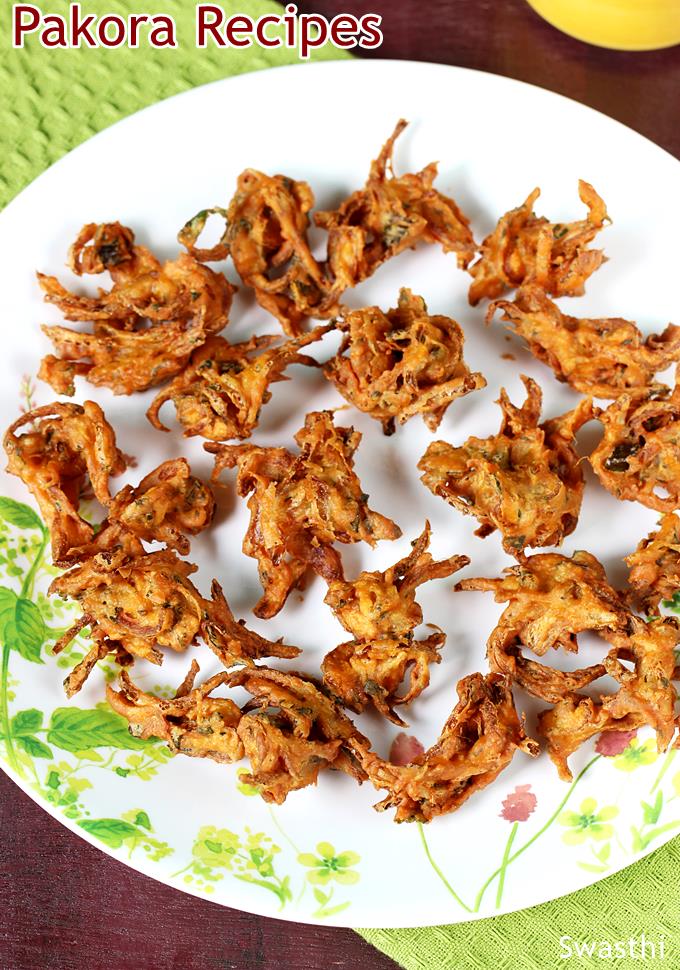
Dish: pakode